West Fifth Street-West Sixth Street Historic District

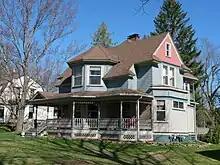
807 W 5th St, ca 1905, Queen Anne style

The house at 807 W Fifth Street was built around 1905. Hallmarks of Queen Anne present in this house are the complex roof, the wraparound porch, the different surface textures (clapboard below and shingles above), and the tower. However, it would be more classic Queen Anne if the tower were taller and off-center. The spindle-work decorating the porch is common for the style too. The house's original owner is unknown, but in 1921 it was owned by Leo and Daphne Lietz, owner of a plumbing and heating business; and from 1925 to 1939 by Fred and Theresa Rhyner.